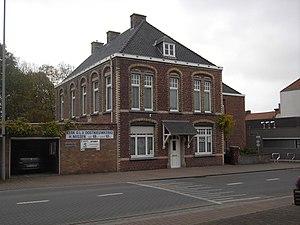
Cette page regroupe l'ensemble des monuments classés de la ville belge de Staden.